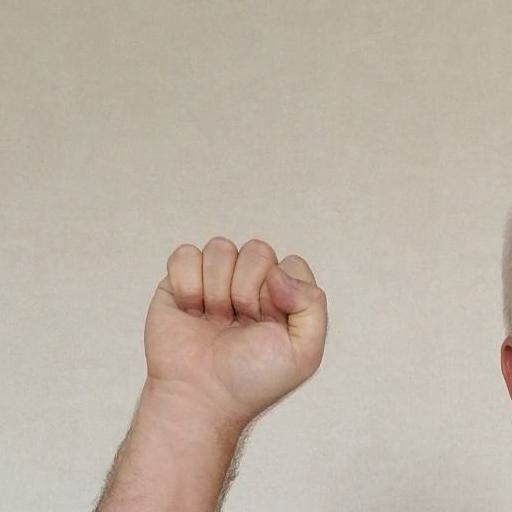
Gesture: fist